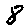
Label: 8